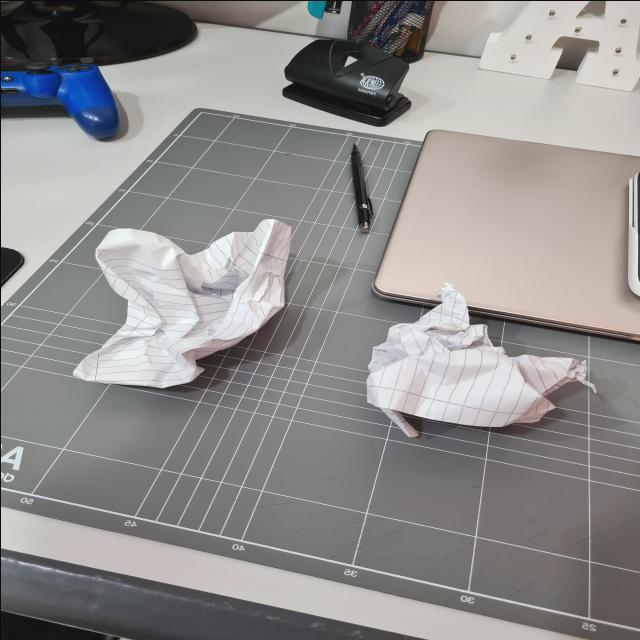
Label: tissues